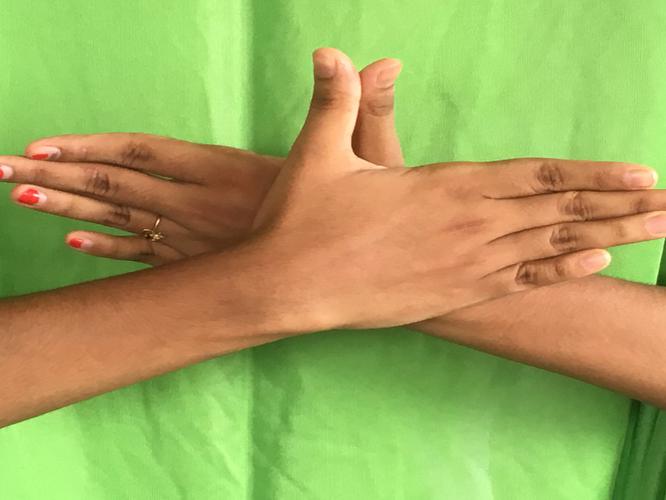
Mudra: Garuda
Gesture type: double_hand